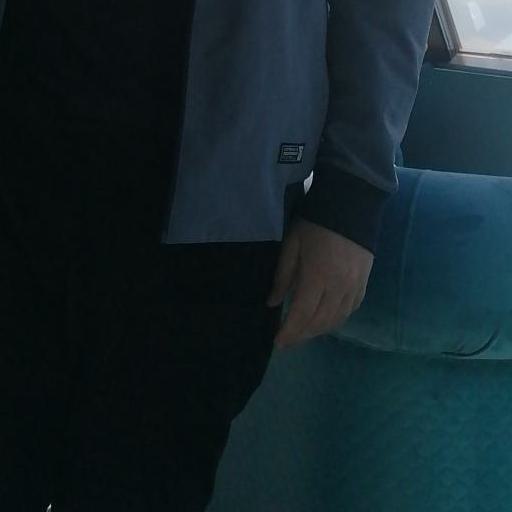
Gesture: no_gesture